Celebrity Cruises

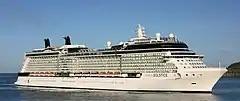
, the lead ship in the

The Celebrity Expeditions sub-brand was launched in 2001 with the acquisition of , a small boutique ship offering specialized cruises around the Galápagos Islands. In 2005, the "Horizon" was transferred to the fleet of Royal Caribbean's United Kingdom-based subsidiary Island Cruises. In the same year, the first ship of what was to be named "Solstice" class was ordered from Meyer Werft. By 2007, three more ships of this class were on order.